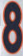
Number: 8